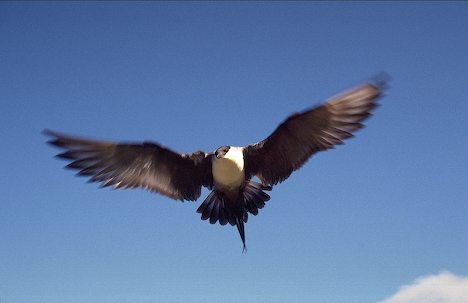
a large bird with huge wings, and a white and brown body.
the bird has a white belly with brown wing and tail.
the bird has a white throat and breast and a black crown.
this bird has a white belly and breast with a black crown and wing.
bird with black crown, wings, inner and outer rectrices, and white throat, breast and belly
this bird is black with white on its chest and has a very short beak.
this bird has a white belly, white breast, and black wings.
this bird has wings that are black and has a white chest
this bird has a brown crown, brown primaries, and a white belly.
a large bird with a white belly and breast and black head.
Species: Long Tailed Jaeger